Genesis flood narrative

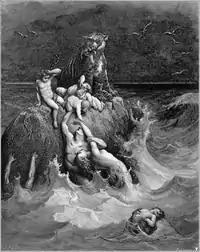
"The Deluge" (1865) by Gustave Doré

The story of the flood occurs in chapters 6–9 of the Book of Genesis, the first book of the Bible. Ten generations after the creation of Adam, God saw that the earth was corrupt and filled with violence, and he decided to destroy what he had created. But God found one righteous man, Noah, and to him he confided his intention: "I am about to bring on the Flood ... to eliminate everywhere all flesh in which there is the breath of life ... ." So God instructed him to build an ark (in Hebrew, a chest or box), and Noah entered the Ark in his six hundredth year [of life], and on the 17th day of the second month of that year "the fountains of the Great Deep burst apart and the floodgates of heaven broke open" and rain fell for forty days and forty nights until the highest mountains were covered to a depth of 15 cubits, and all life perished except Noah and those with him in the Ark. After 150 days, "God remembered Noah ... and the waters subsided" until the Ark rested on the mountains of Ararat, and on the 27th day of the second month of Noah's six hundred and first year the earth was dry. Then Noah built an altar and made a sacrifice, and God made a covenant with Noah that man would be allowed to eat every living thing but not its blood, and that God would never again destroy all life by a flood.